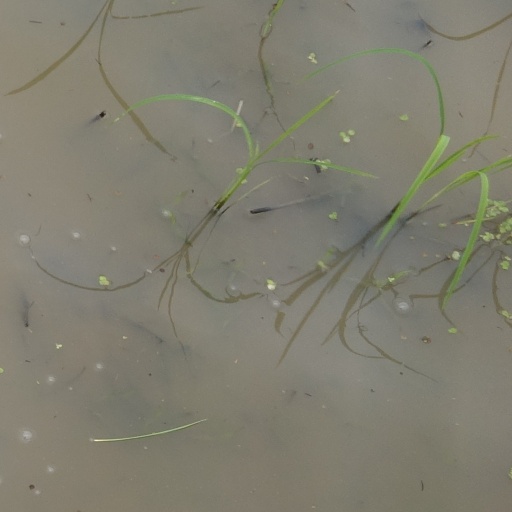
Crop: rice